Takedown: Red Sabre

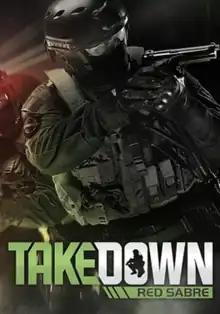

Takedown: Red Sabre is a tactical shooter video game developed by Serellan and published by 505 Games for Microsoft Windows and Xbox 360. It was released on September 20, 2013 for Windows via Steam and on February 21, 2014 for Xbox 360 via Xbox Live Arcade.